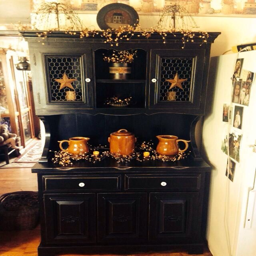
must find old hutch & refurbish it like this !